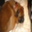
Label: dog